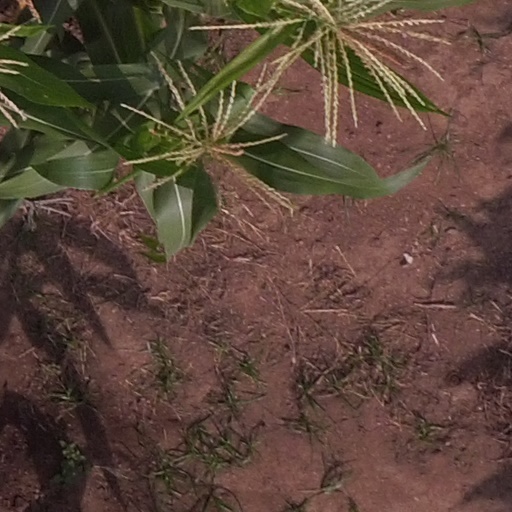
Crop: maize; corn